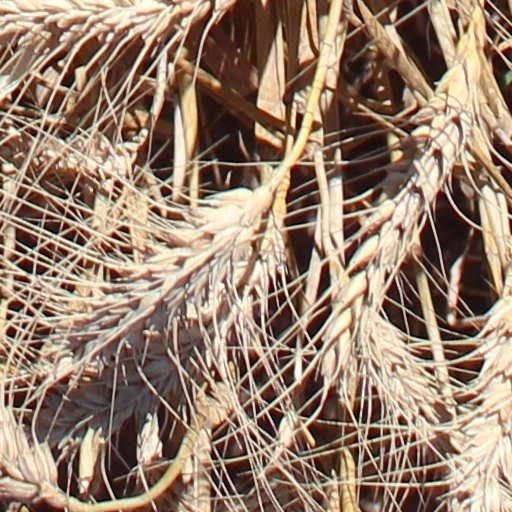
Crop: wheat